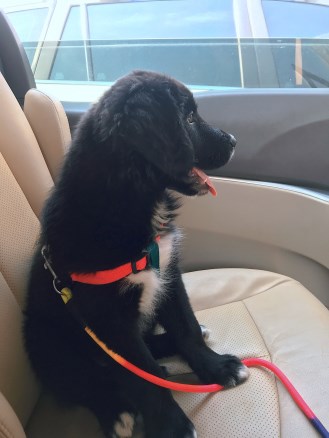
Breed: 5355-n000126-golden_retriever